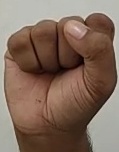
ASL sign: S